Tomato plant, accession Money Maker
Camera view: tilt-top (135 deg); turntable rotation: 120 degrees
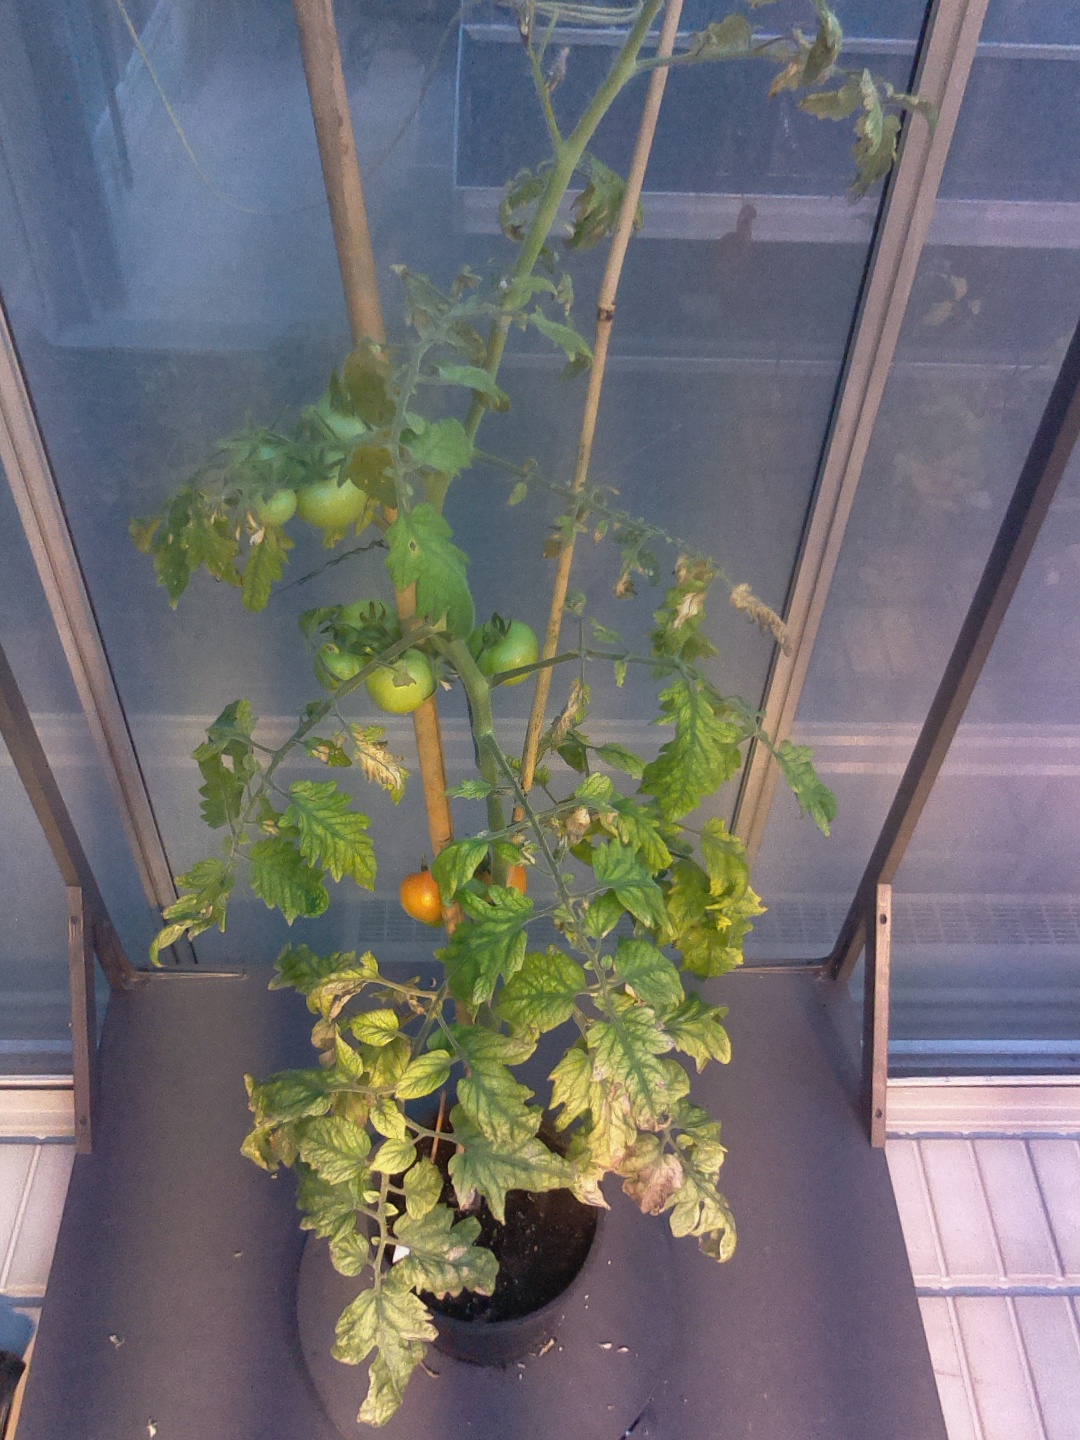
BBCH growth stage 80: fruits start showing typical ripe color (orange -> red)